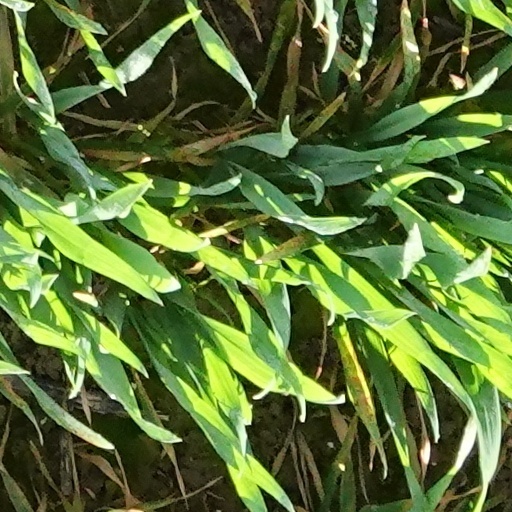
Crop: wheat